Opinel

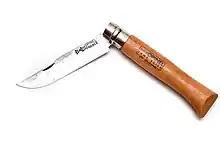
An Opinel no 12

Opinel knives are currently offered in eleven numbered sizes: 2, 3, 4, 5, 6, 7, 8, 9, 10, 12, and 13. The No. 1 Opinel was discontinued in 1932. With its tiny 2 cm (0.787-inch) blade and boxwood handle, it was meant to be attached to a key fob or watch chain and used as a tobacco pipe cleaner or nail cleaner, but was judged to be too small. The No. 11 Opinel was discontinued in 1935, its size being considered too similar to Opinels Nos. 10 and 12.